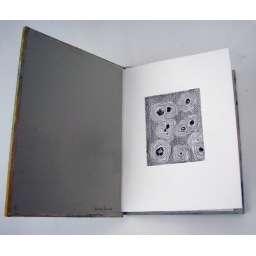
Accordion book, wood covers wrapped in Mulberry paper with copper plate etchings and watercolor. Copper plate etchings on Reeves BFK